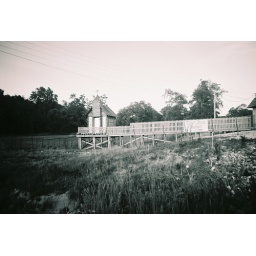
black and white disposable camera. Taken in a small town called Nashville Illinois